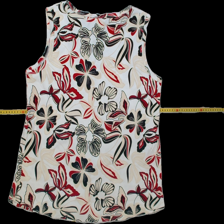
View: back
Type: Top
Category: Ladies
Brand: Lindex
Colors: Black, Beige, White, Red
Material: 100%cotton
Pattern: Floral print
Size: XL
Trend: No trend
Stains: No
Price range: <50
Recommended usage: Reuse